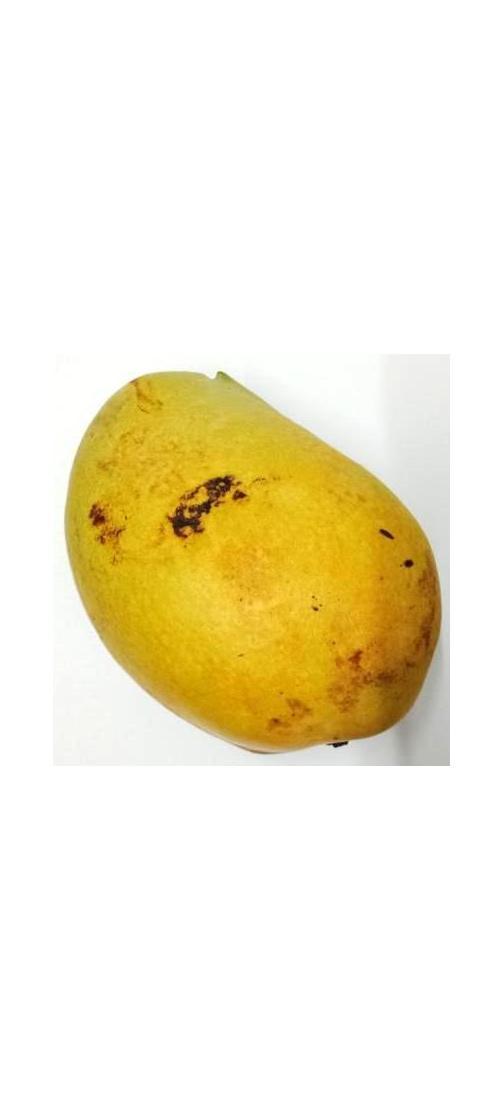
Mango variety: Bari-11